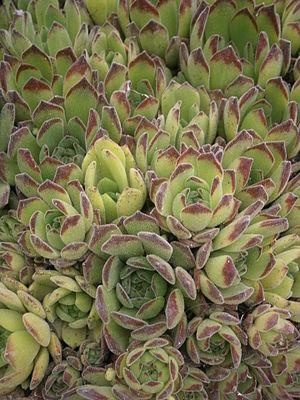
Le jardin botanique du col du Lautaret est un jardin botanique alpin d'altitude du massif alpin, situé au col du Lautaret, sur le territoire de la commune de Villar-d'Arêne, dans le département français des Hautes-Alpes. Il est l'un des plus anciens jardins botaniques alpins d'Europe.